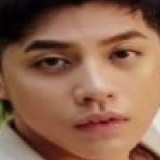
ca sĩ Noo Phước Thịnh